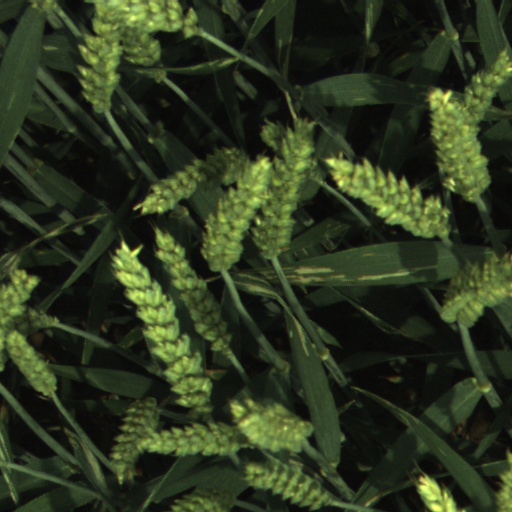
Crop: wheat